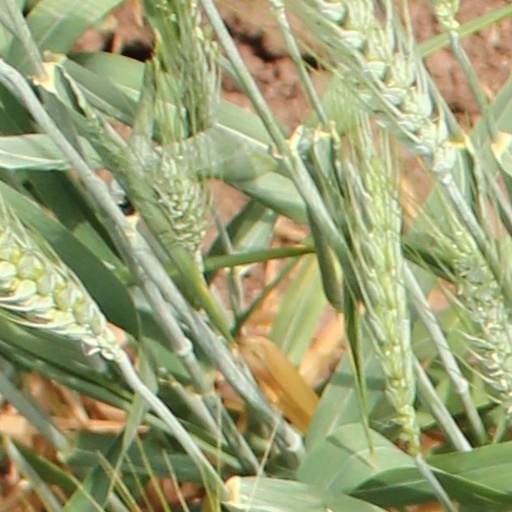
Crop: wheat